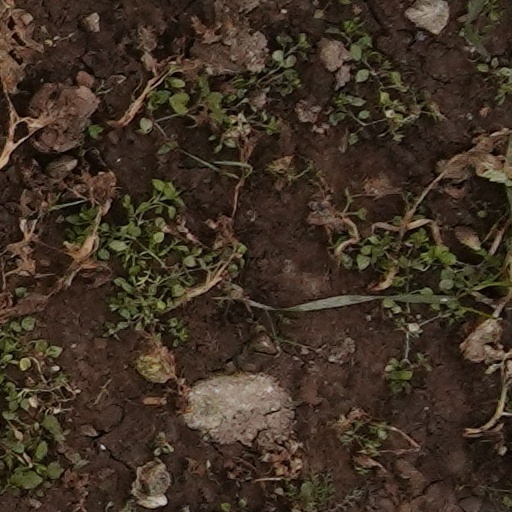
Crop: wheat